RNAS Burscough (HMS Ringtail)

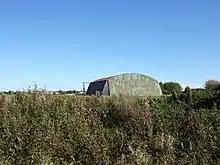
Old hangar at the airfield, 2008

Royal Naval Air Station Burscough (RNAS Burscough, also known as HMS "Ringtail"), was a Fleet Air Arm (FAA) naval air station which was southwest of Burscough, Lancashire. The Admiralty acquired of land in December 1942 and the airfield was built with four narrow runways and several hangars, being commissioned on 1 September 1943.